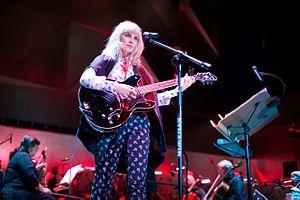
Julia Marcell, née Julia Górniewicz en 1982 à Olsztyn, est une chanteuse, compositrice et pianiste polonaise.